Melissa Wijfje

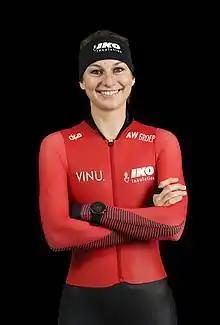
Wijfje in 2020

Melissa Wijfje (born 21 July 1995) is a Dutch allround speed skater who is specialized in the middle and long distances.